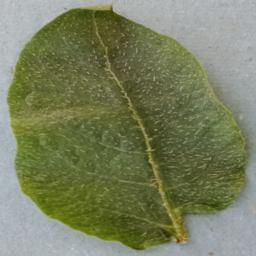
Etiqueta: Sana